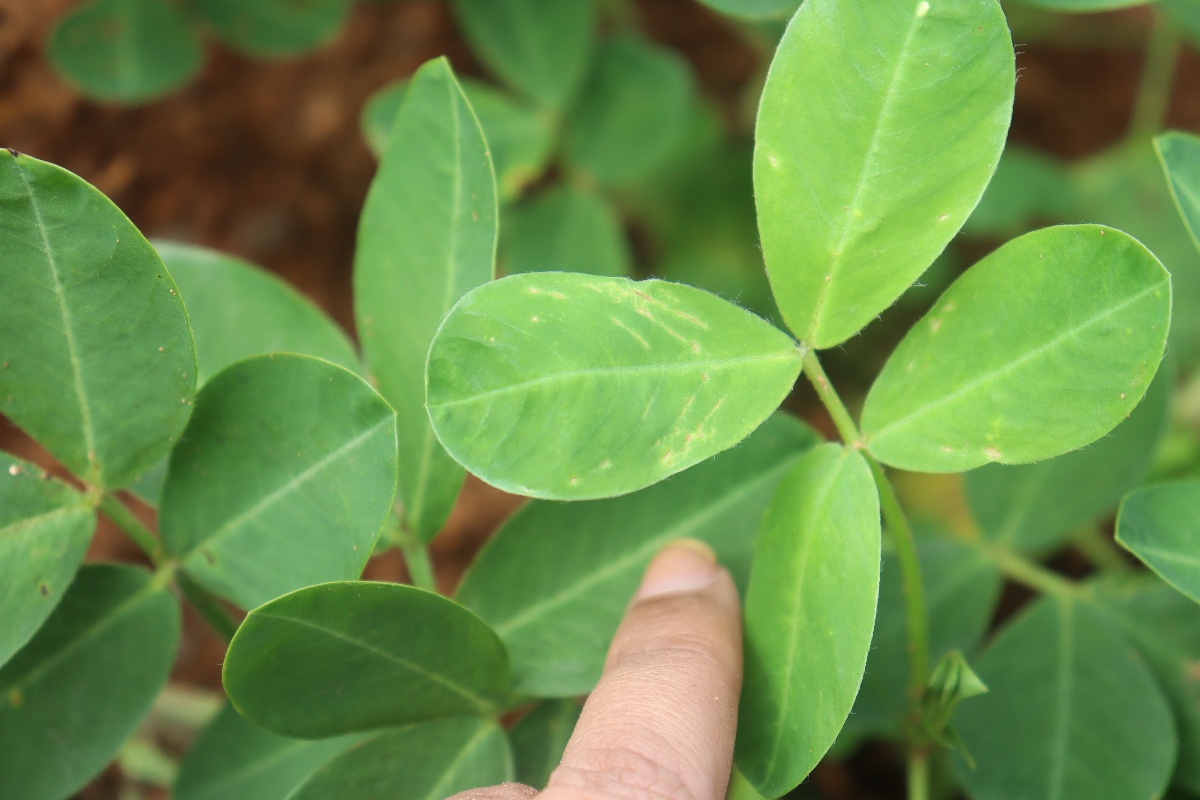
Label: early_leaf_spot